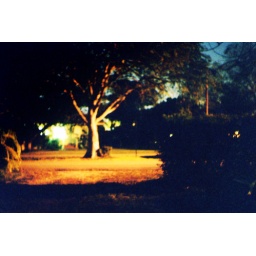
Those of you who know me might know this tree from the story of the monkey that was in my back yard.